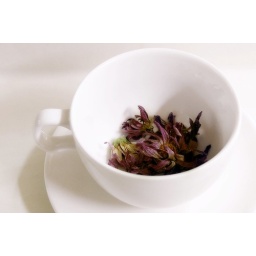
another with the purple flowers in white cup